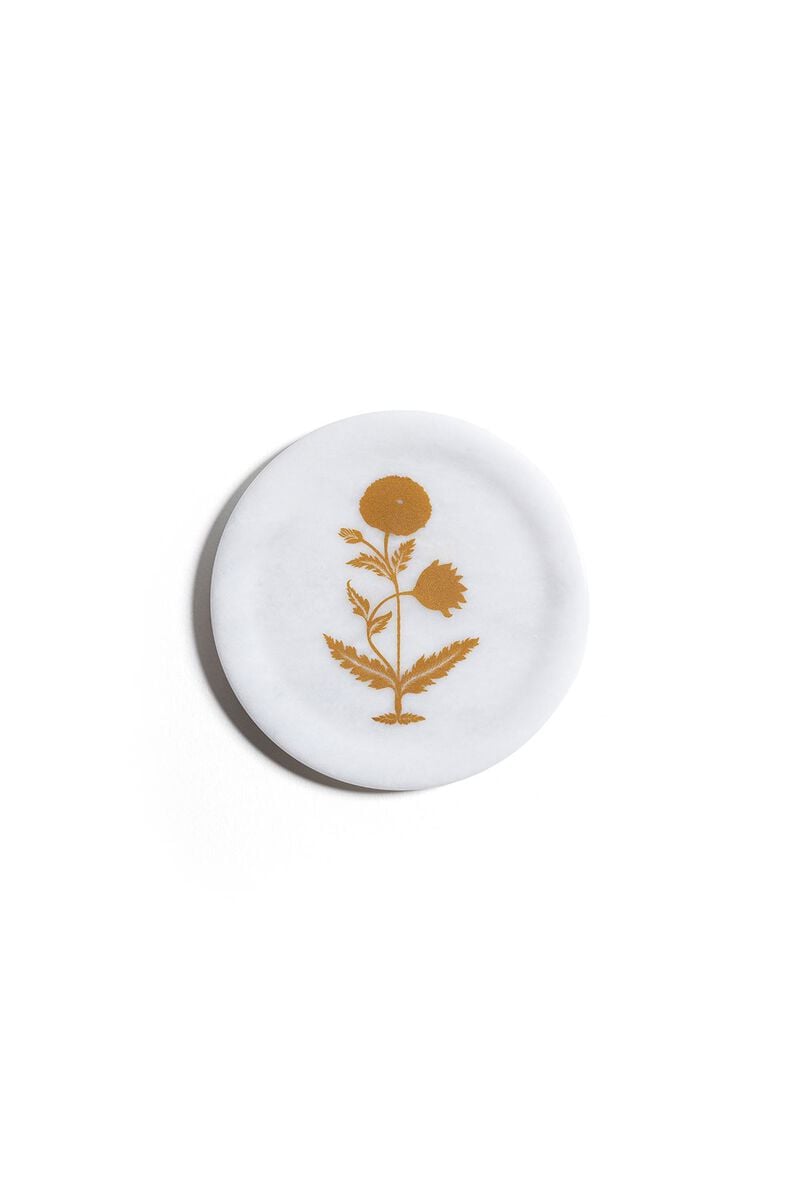
gold flower marble coaster